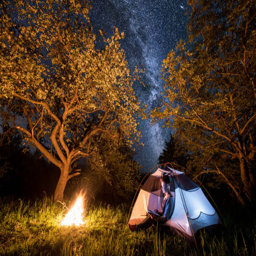
female hiker using her laptop in the camping at night .